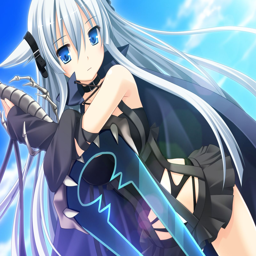
here is a cute albino anime girl with a sword .